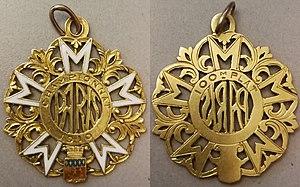
Médaille d'or décernée à Jean Pecqueriaux pour sa victoire du 100 mètres plat lors des Vème Championnats de Paris d'Athlétisme le 12 juin 1910
Jean Pecqueriaux, né le 18 octobre 1891 à Avesnelles et décédé le 2 juillet 1938 à Paris VIIIᵉ, est un athlète français, spécialiste du sprint.